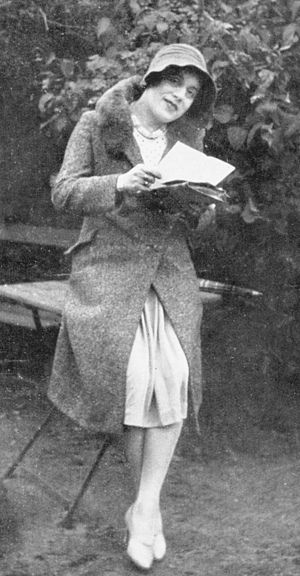
Lili Elbe
Lili Elbe, 1930
Lili Elbe var en dansk landskabsmaler og en af de første transkønnede kvinder, der fik foretaget kønsskifteoperation. Hun fik derefter lov til at ændre navn juridisk til Lili Ilse Elvenes, men er fortsat kendt som Lili Elbe, hvilket også fremgår af hendes gravsten.